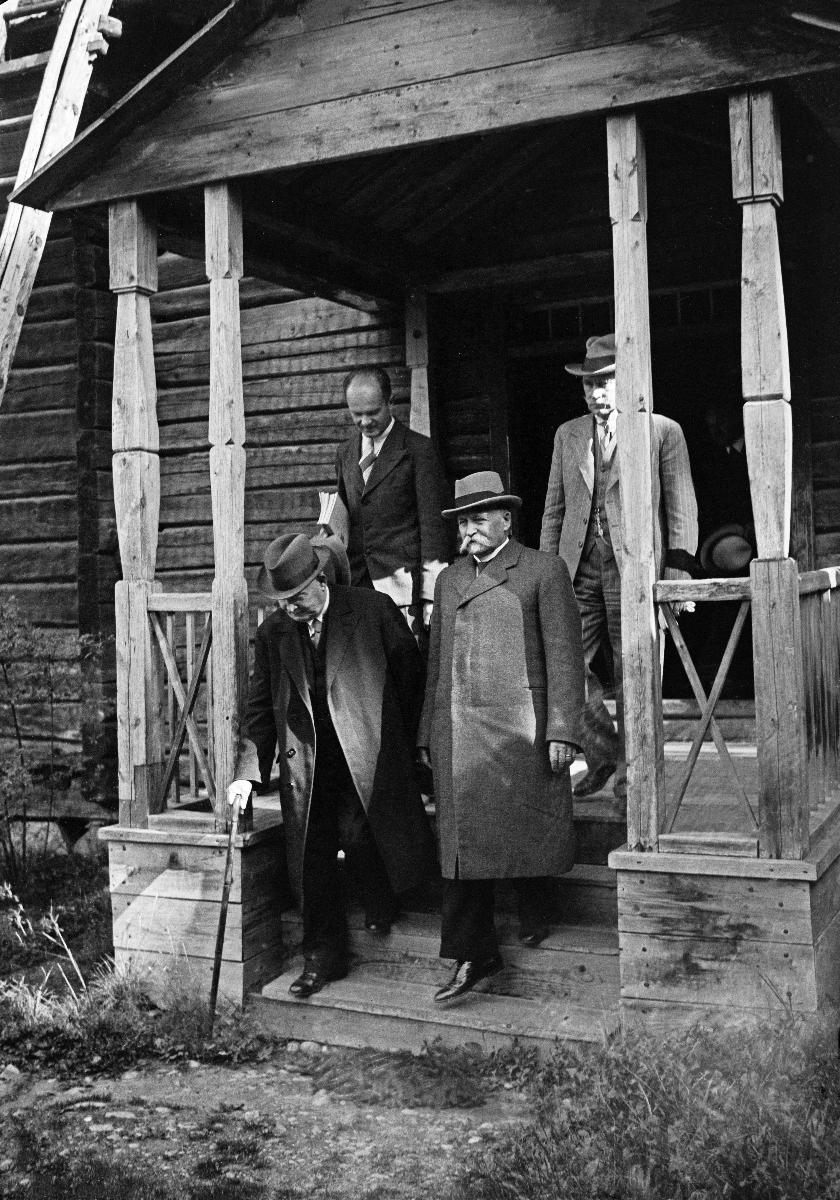
Presidentti Päts Seurasaaressa
President Päts på Fölisön; President Päts visiting Seurasaari Open Air Museum
sisällön kuvaus: Viron presidentti Konstantin Päts ja presidentti Kyösti Kallio tutustumassa ulkoilmamuseoon Helsingin Seurasaaressa 1.9.1937. content description: Estonian President Konstantin Päts and Finnish President Kyösti Kallio visit the open air Museum Seurasaari in Helsinki 1.9.1937. innehållsbeskrivning: Estlands president Konstantin Päts och president Kyösti Kallio bekantar sig med friluftsmuseet på Fölisön i Helsingfors 1.9.1937.
Kuvaaja: Sundström, Hugo, kuvaaja
Vuosi: 1937
Paikka: Suomi, Uusimaa, Helsinki; Suomi, Uusimaa, Helsinki, Seurasaari Helsinki
Aiheet: Kallio, Kyösti; Päts, Konstantin; presidentit; Viro; vierailut; valtiovierailut; ulkopolitiikka; Seurasaari; Fölisön; HBL; Viron valtionpäämiehen vierailu Suomeen; presidents; Estonia; visits; state visits; politics; foreign affairs; heads of states; foreign policy; presidenter; Estland; besök; statsbesök; politik; utrikespolitik; statsschefer